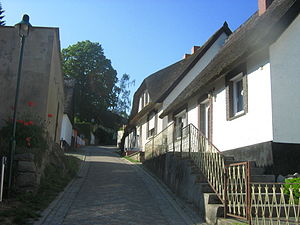
Kamminke
Huse med Stråtag i Kamminke
Kamminke er en by og kommune i det nordøstlige Tyskland, beliggende i Amt Usedom-Süd i den nordøstlige del af Landkreis Vorpommern-Greifswald. Landkreis Vorpommern-Greifswald ligger i delstaten Mecklenburg-Vorpommern.